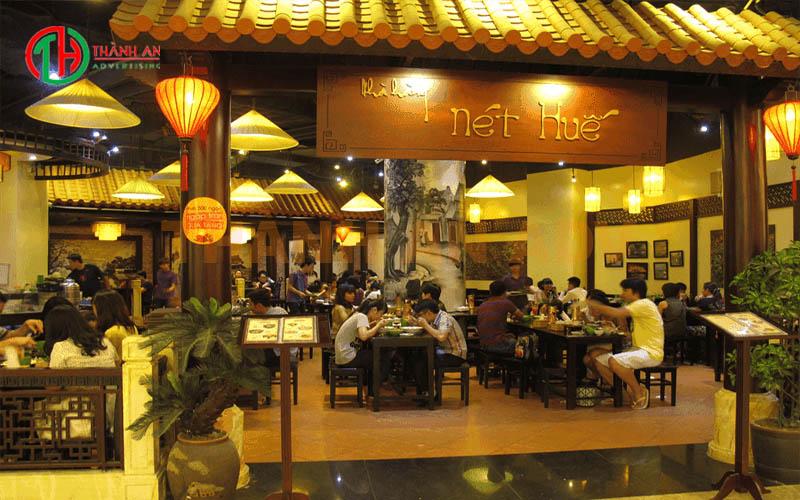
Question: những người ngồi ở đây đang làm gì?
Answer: họ đang dùng bữa trong nhà hàng